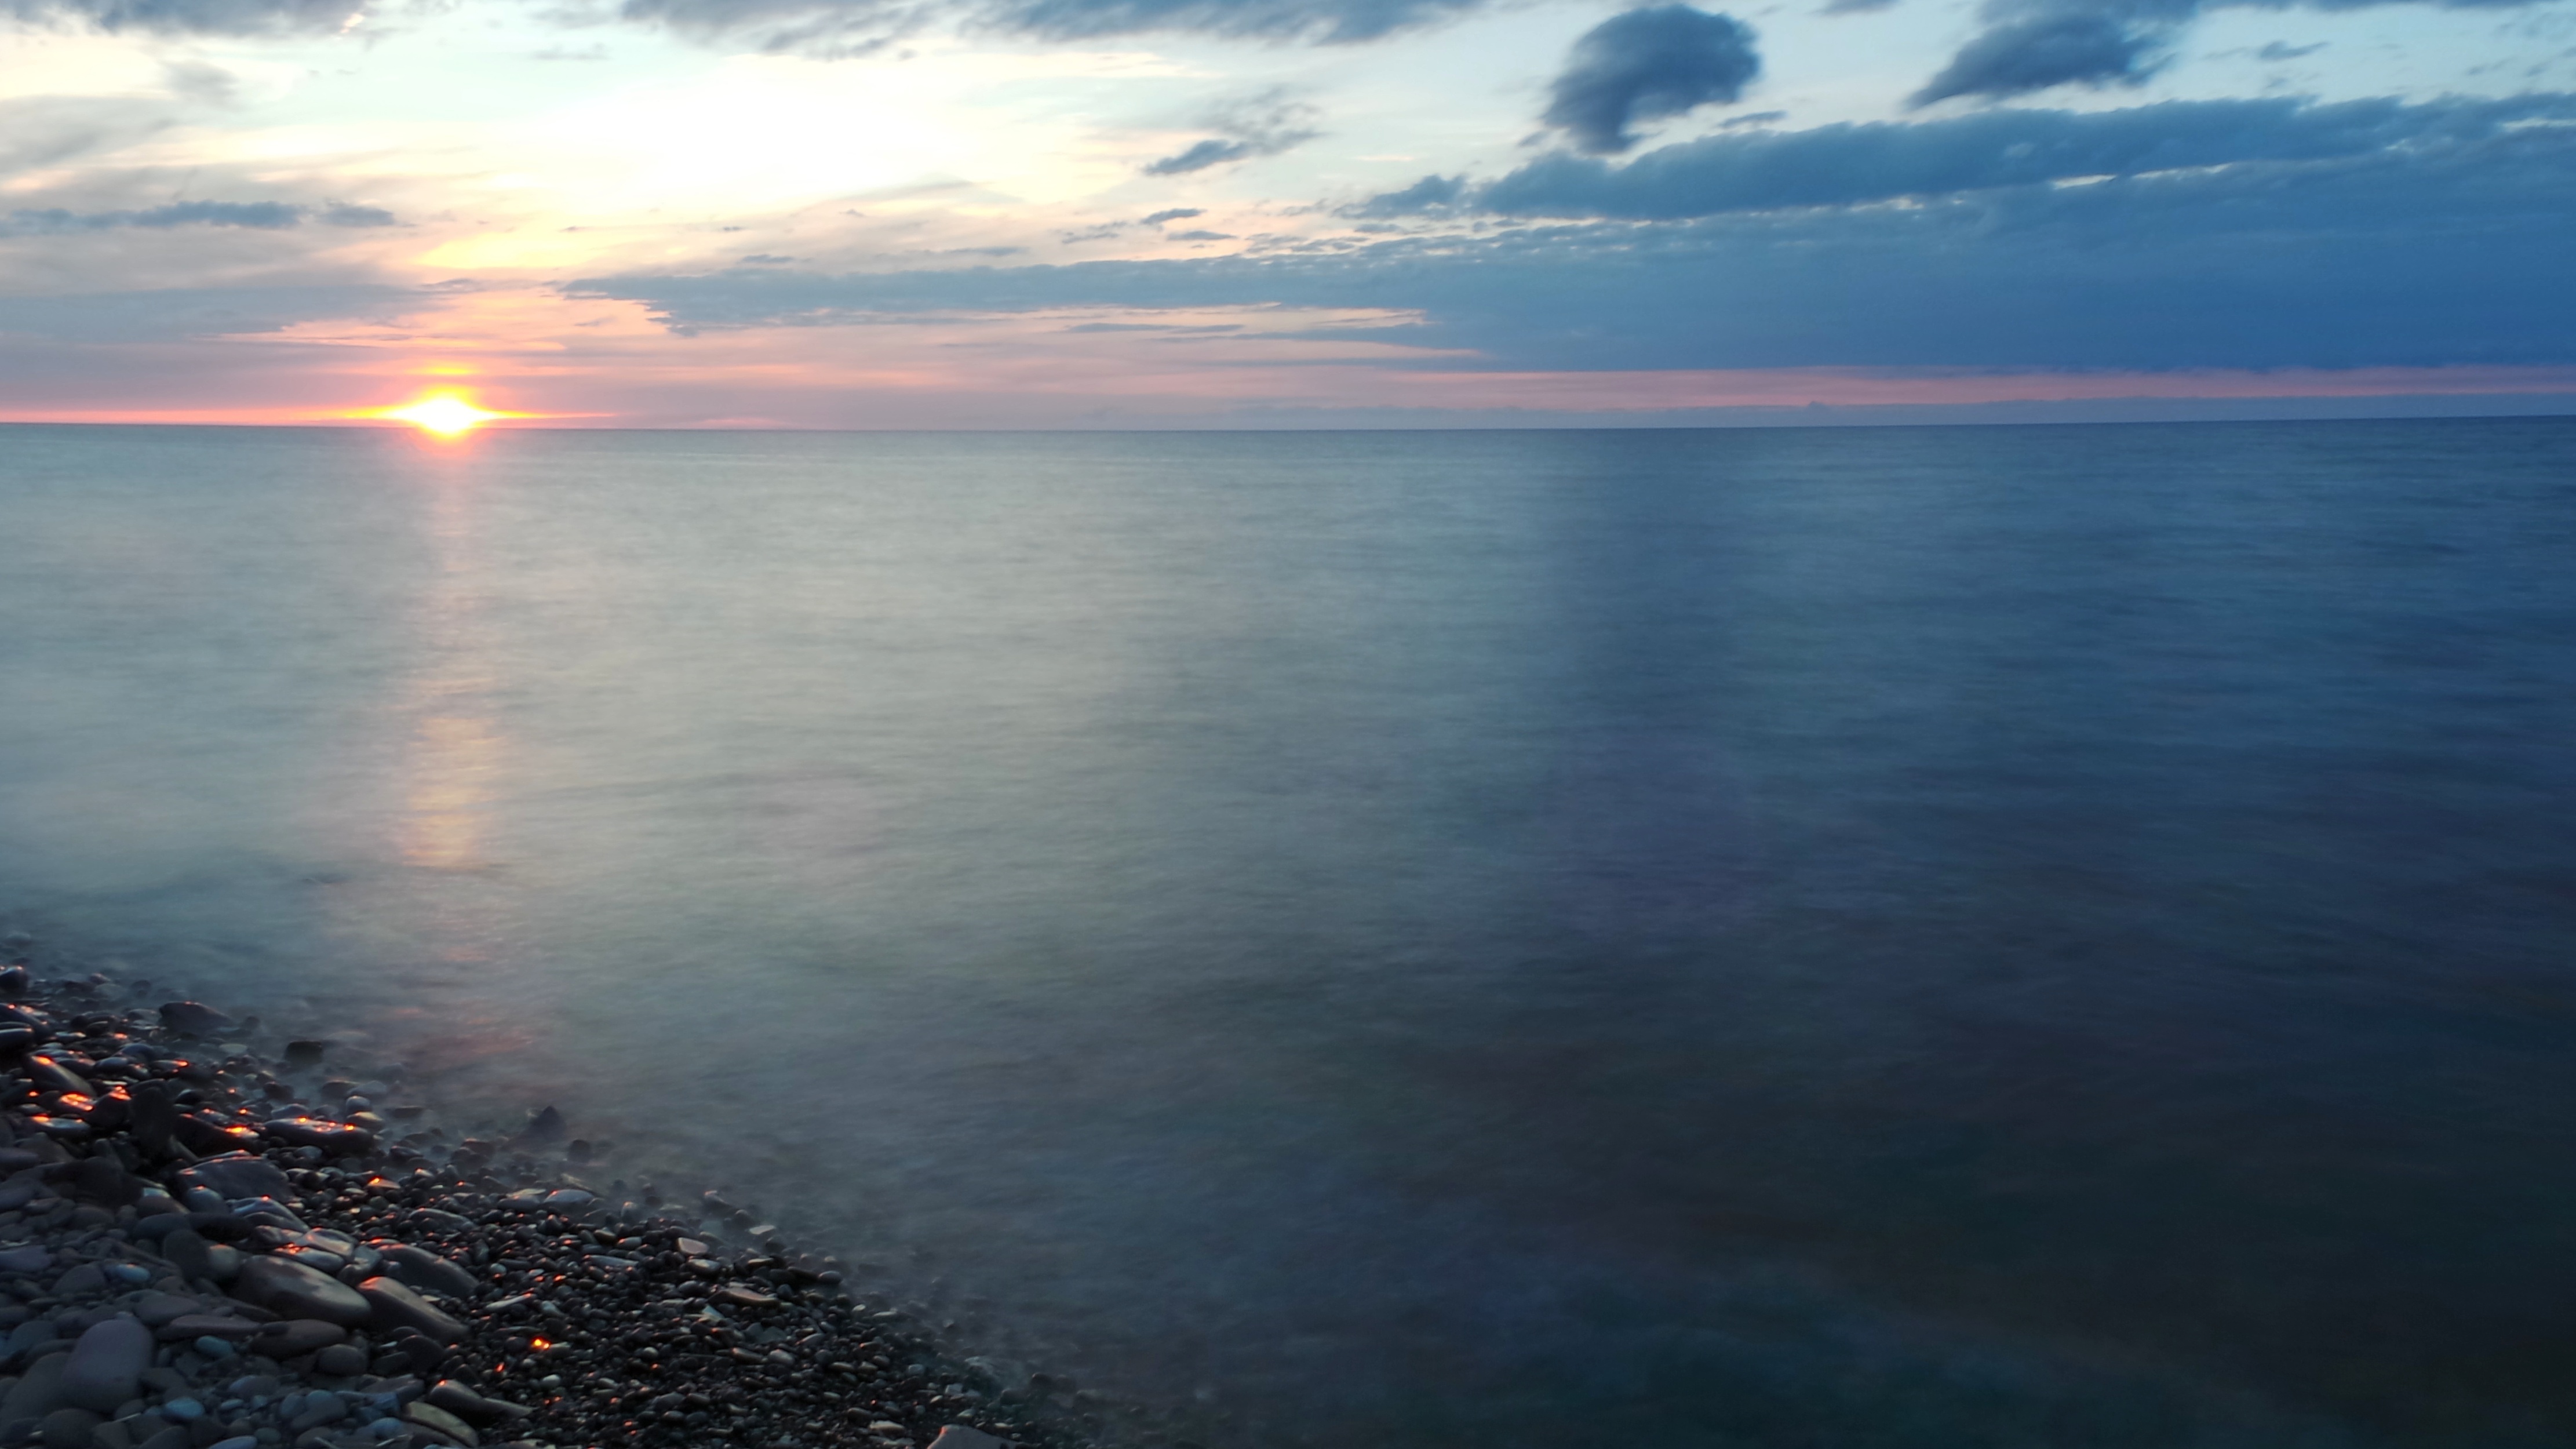
beach, sea, coast, ocean, horizon, cloud, sky, sun, sunrise, sunset, sunlight, morning, shore, wave, lake, dawn, atmosphere, dusk, evening, reflection, bay, body of water, loch, wind wave